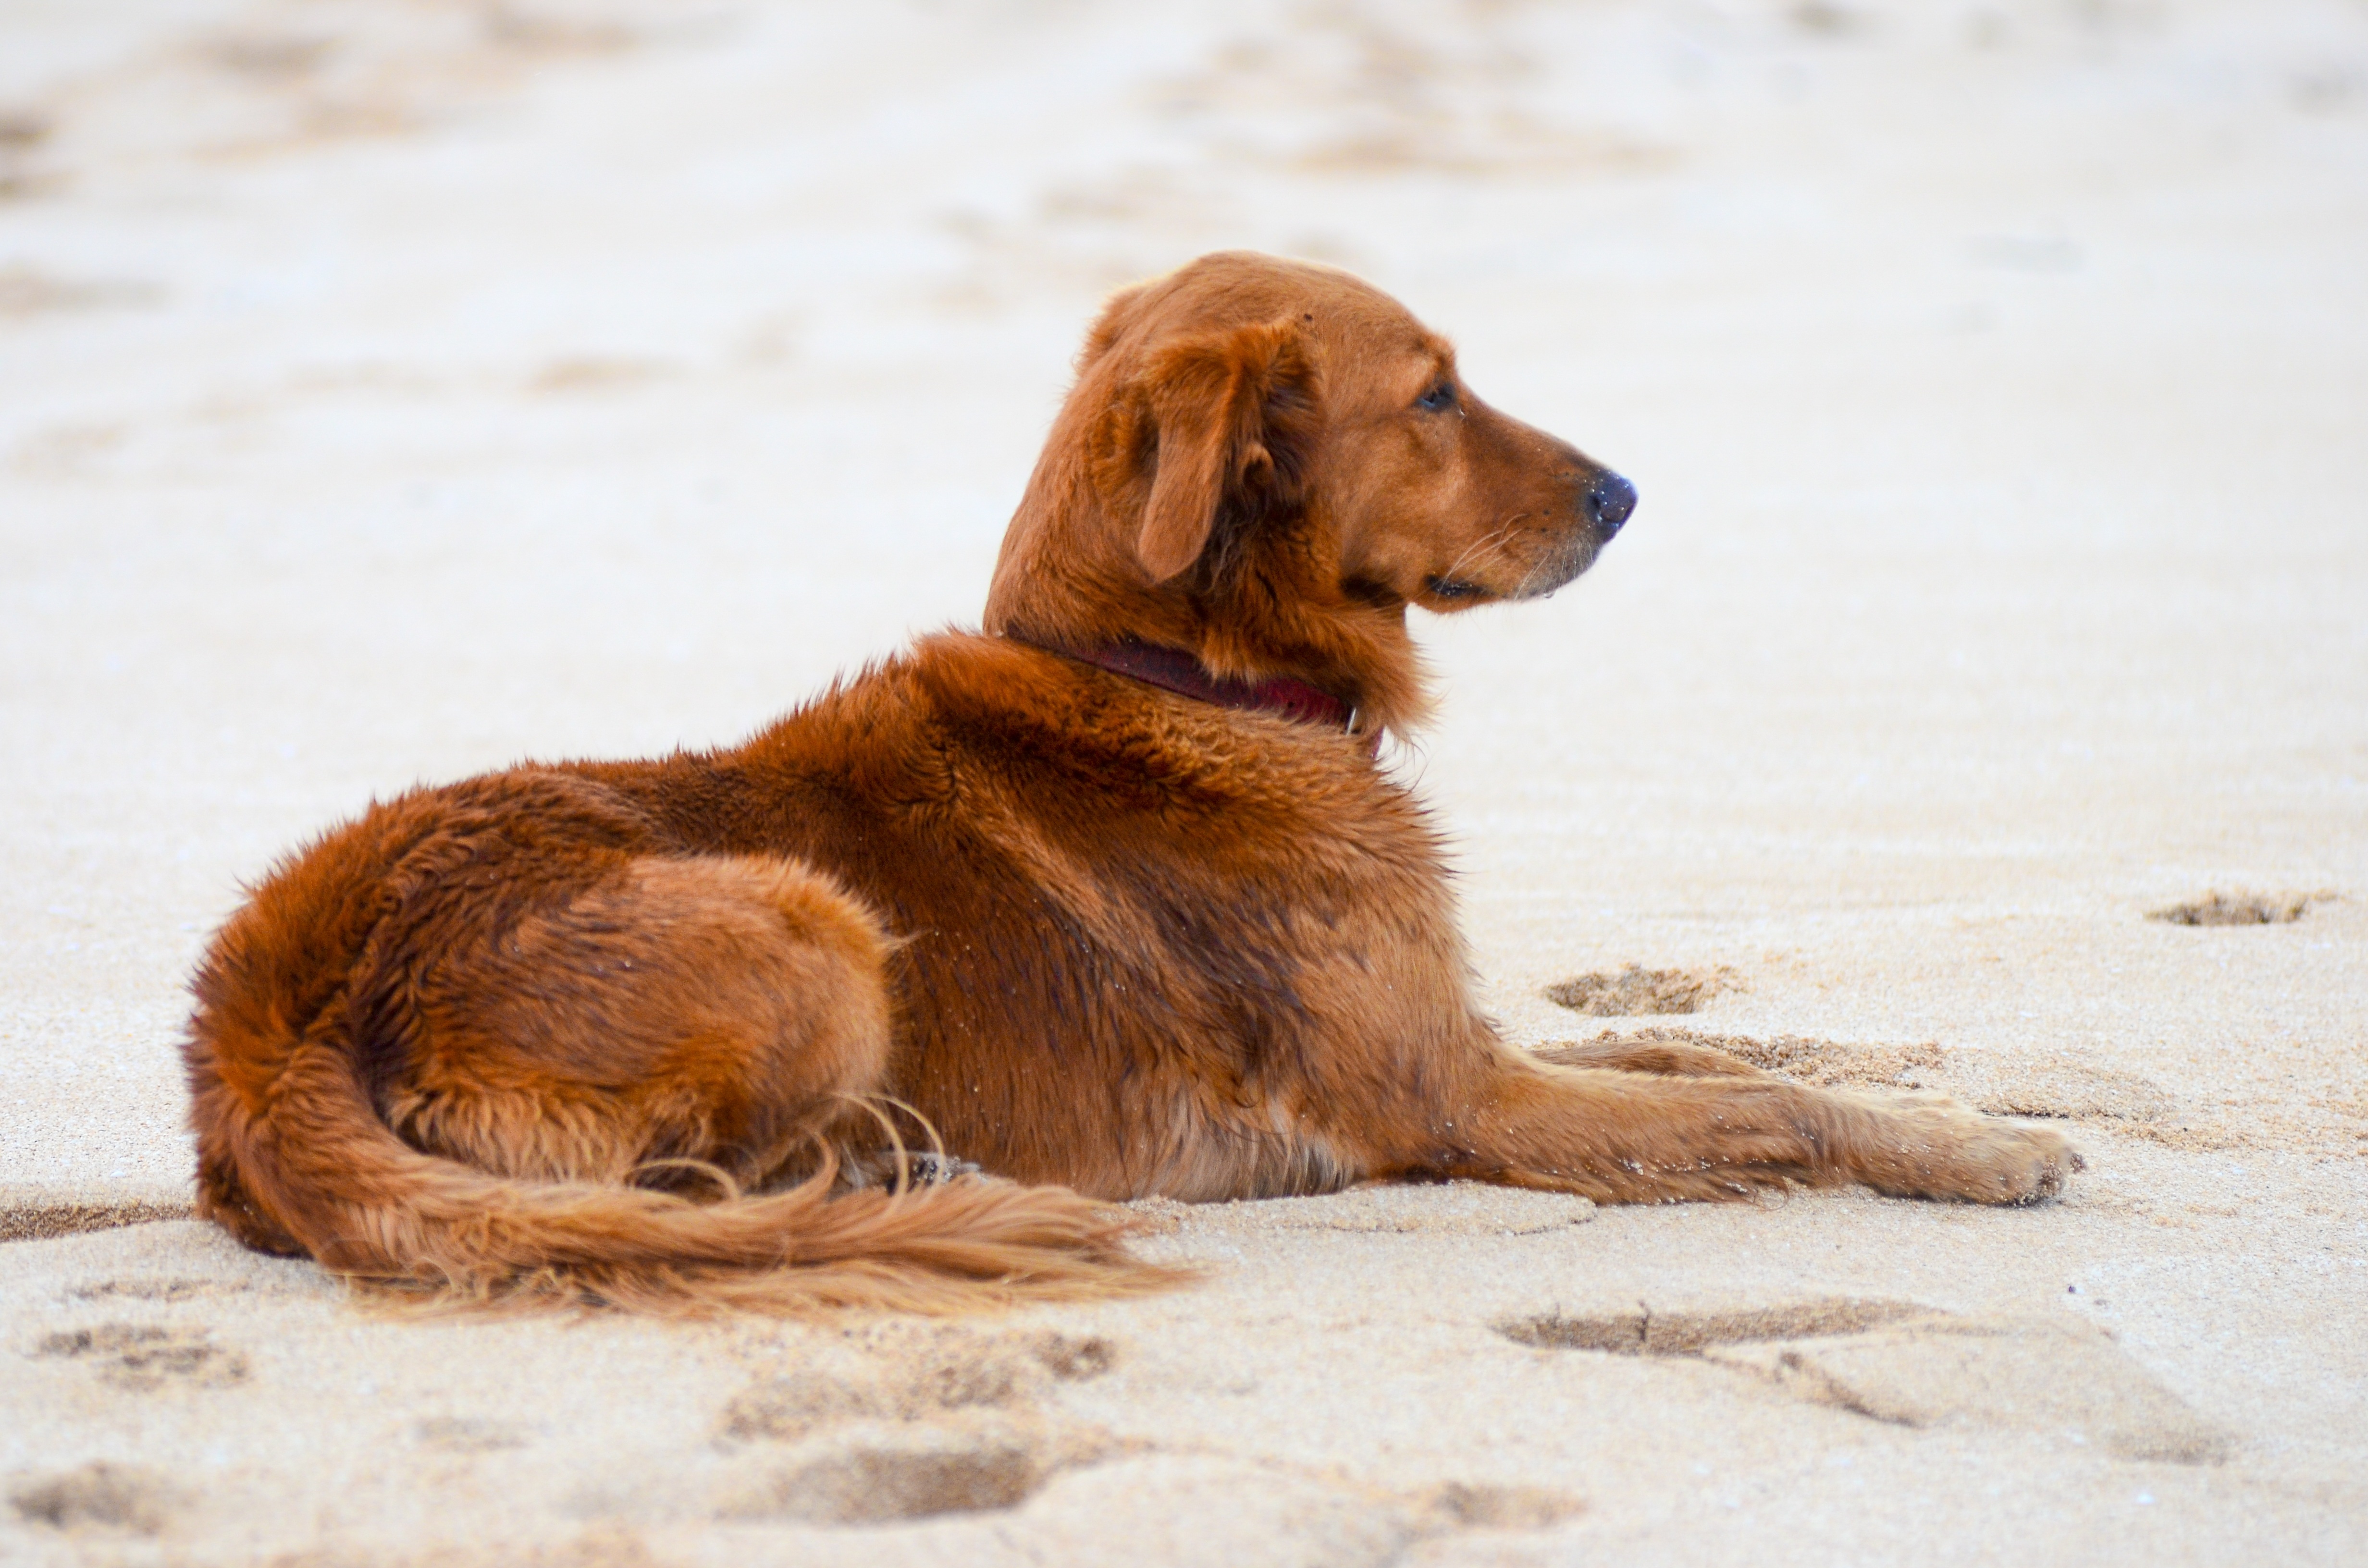
beach, sea, nature, outdoor, sand, puppy, dog, animal, canine, pet, mammal, friend, golden retriever, vertebrate, labrador retriever, dog breed, retriever, street dog, irish setter, dog like mammal, nova scotia duck tolling retriever